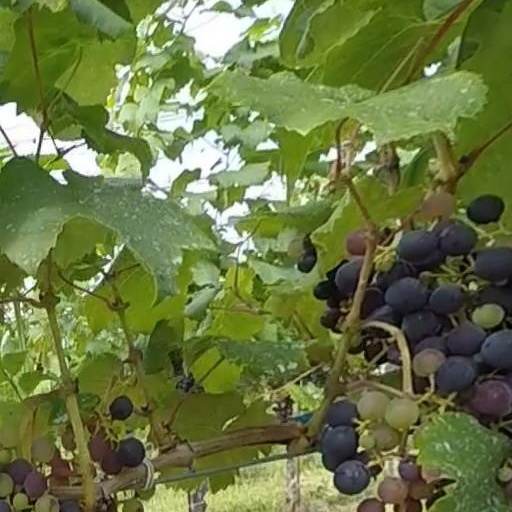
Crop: grape